Machado de Assis

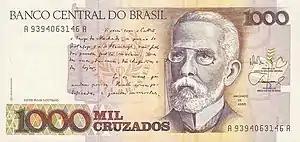
1987 banknote of 1,000 Brazilian cruzados featuring Machado de Assis

Machado de Assis, along with fellow monarchists such as Joaquim Nabuco, Manuel de Oliveira Lima, Afonso Celso, Viscount of Ouro Preto and Alfredo d'Escragnolle Taunay, and other writers and intellectuals, founded the Brazilian Academy of Letters. He was its first president, from 1897 to 1908, when he died. For many years, he requested that the government grant a proper headquarters to the Academy, which he managed to obtain in 1905. In 1902 he was transferred to the accountancy's directing board of the Ministry of Industry.